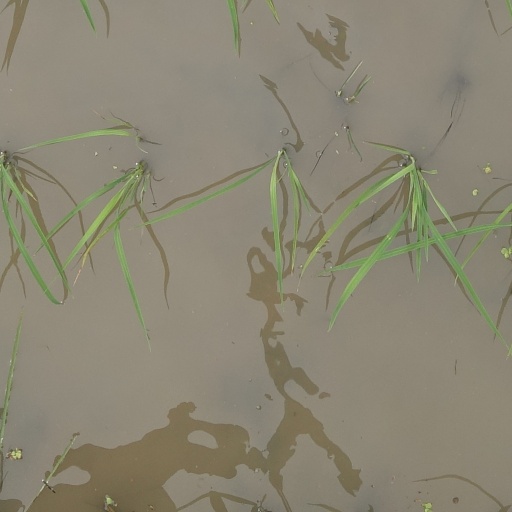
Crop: rice